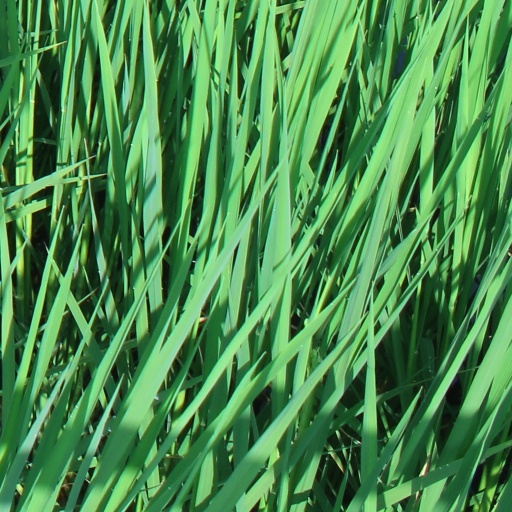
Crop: rice